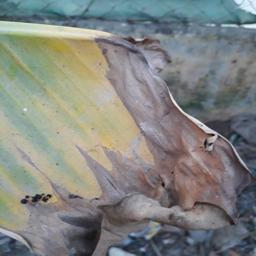
Label: POTASSIUM DEFICIENCY